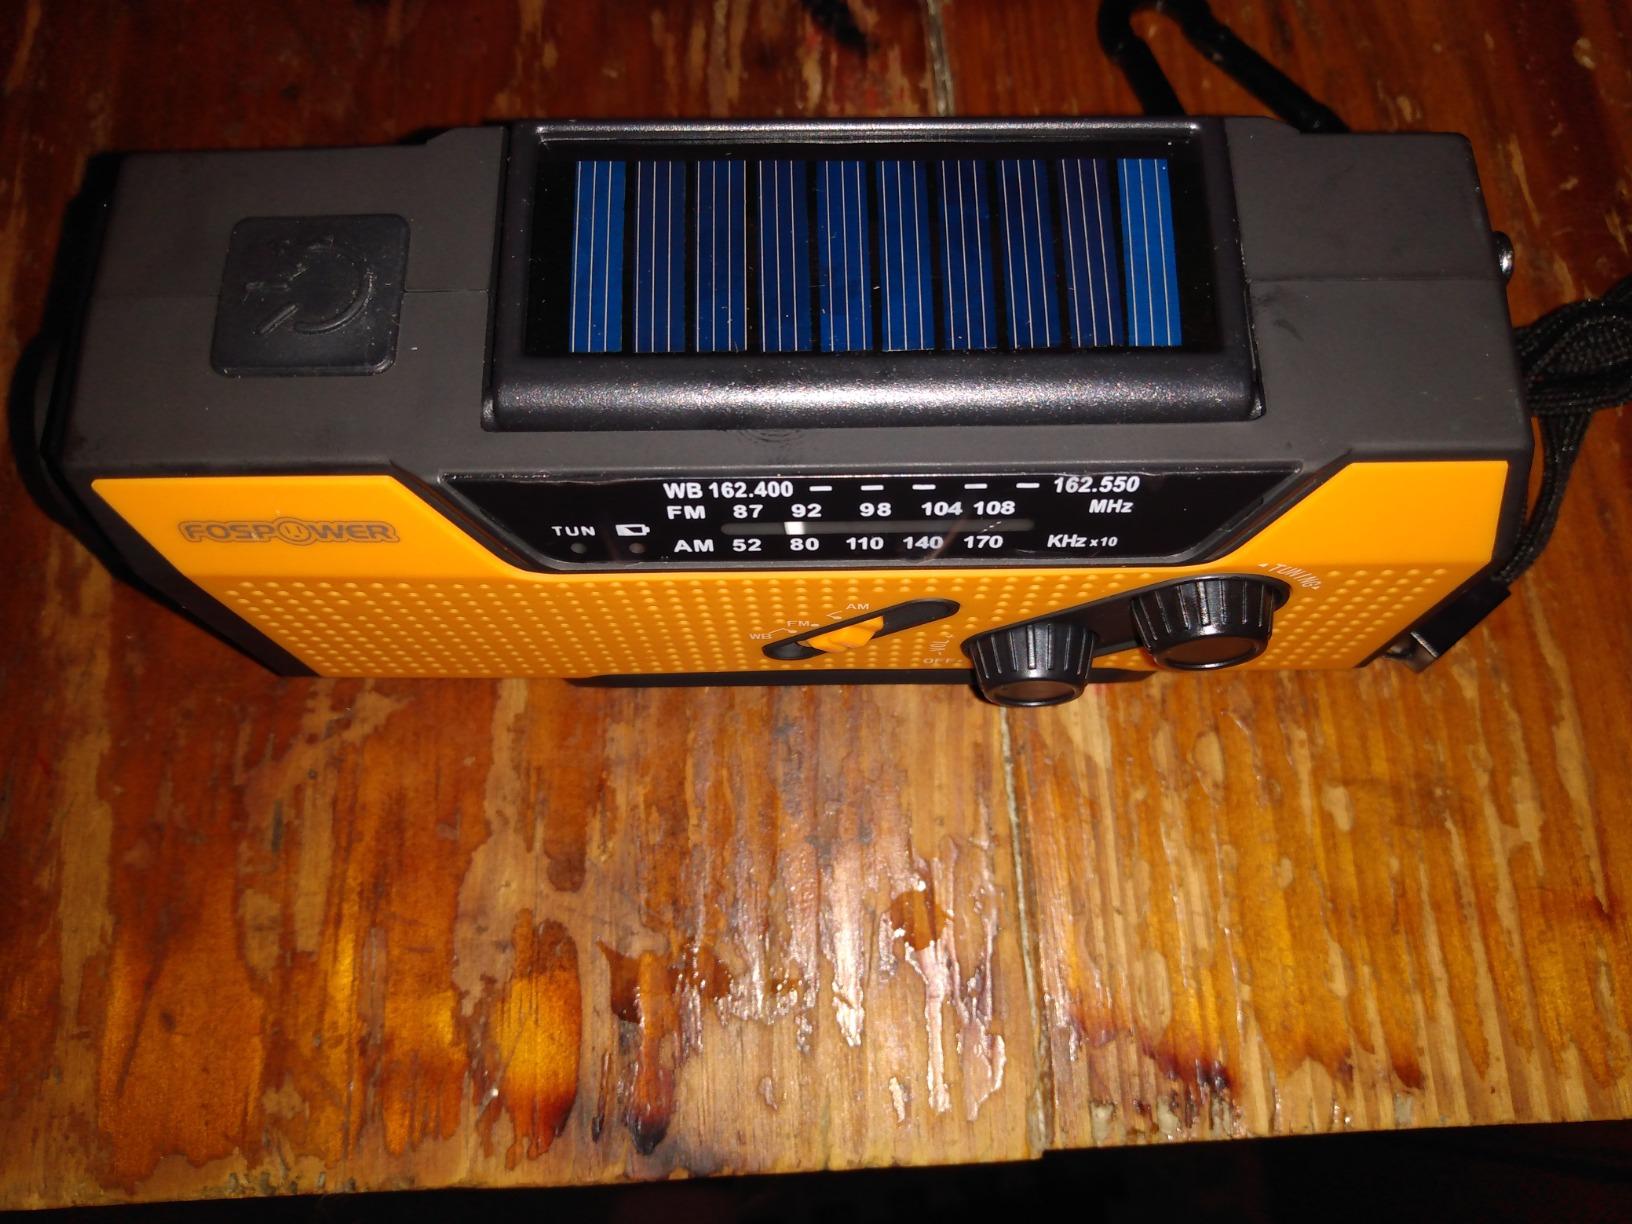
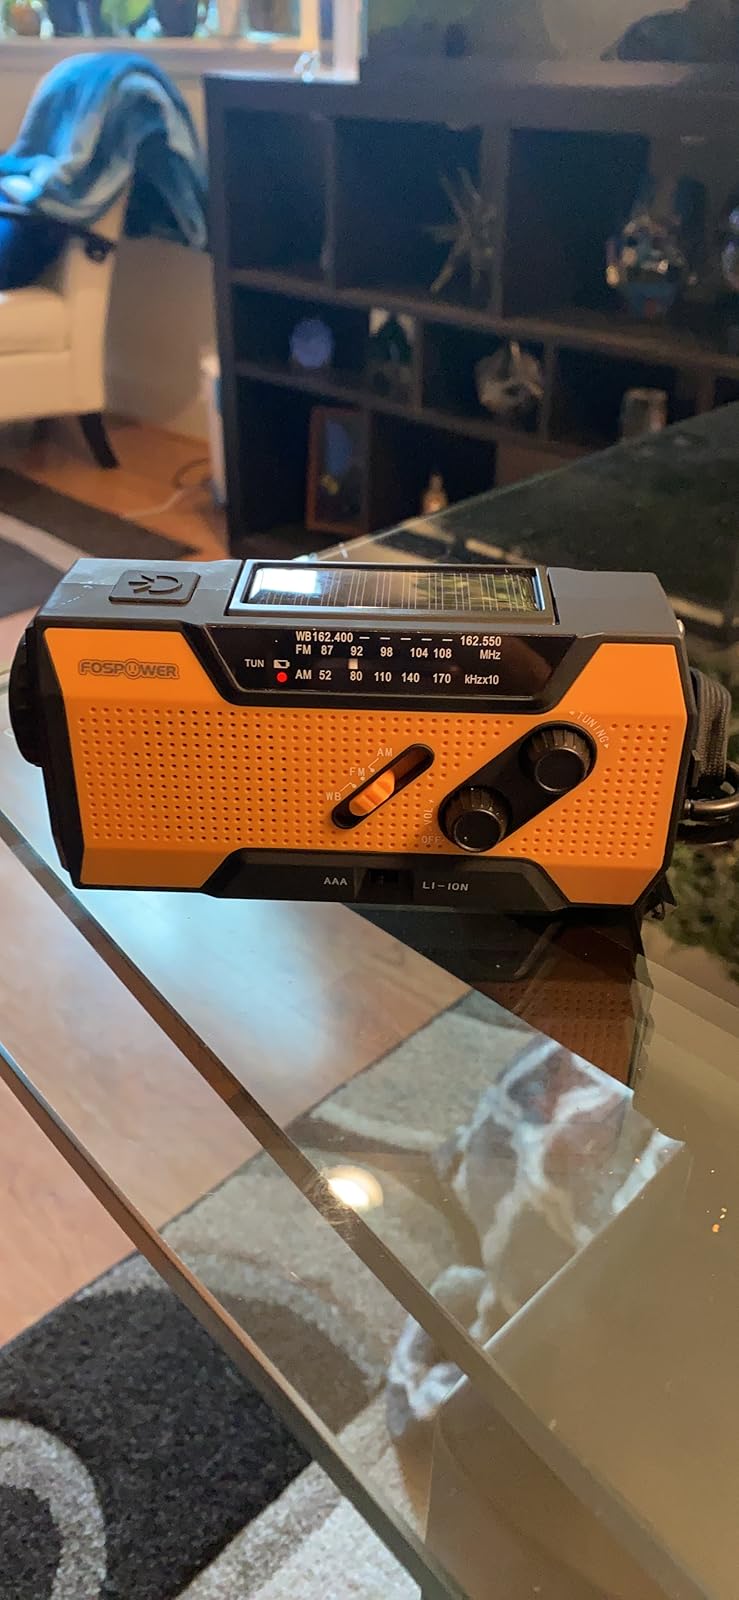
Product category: radio
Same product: yes